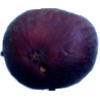
Label: fig